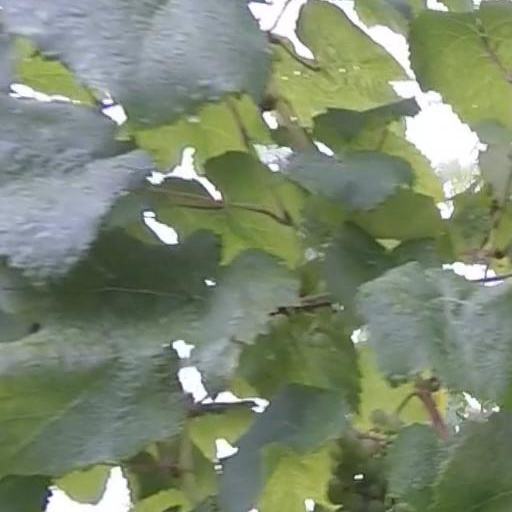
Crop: grape